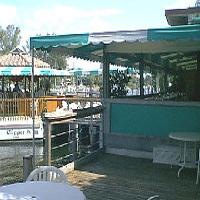
Weather: sun or clear